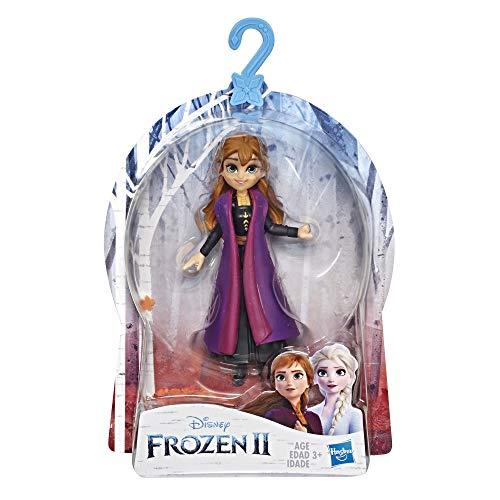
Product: Disney Frozen Anna Small Doll with Removable Cape Inspired by Frozen 2
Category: Toys & Games | Dolls & Accessories | Dolls
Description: For kids 4 years old and up: fans of the Disney Frozen movies will love this Anna small doll as a birthday gift or holiday present.
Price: $4.99
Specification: ProductDimensions:1.5x4.5x6.9inches|ItemWeight:2.08ounces|ShippingWeight:3.2ounces(Viewshippingratesandpolicies)|ASIN:B07MQBFQT7|Itemmodelnumber:E6306AS00|Manufacturerrecommendedage:3yearsandup